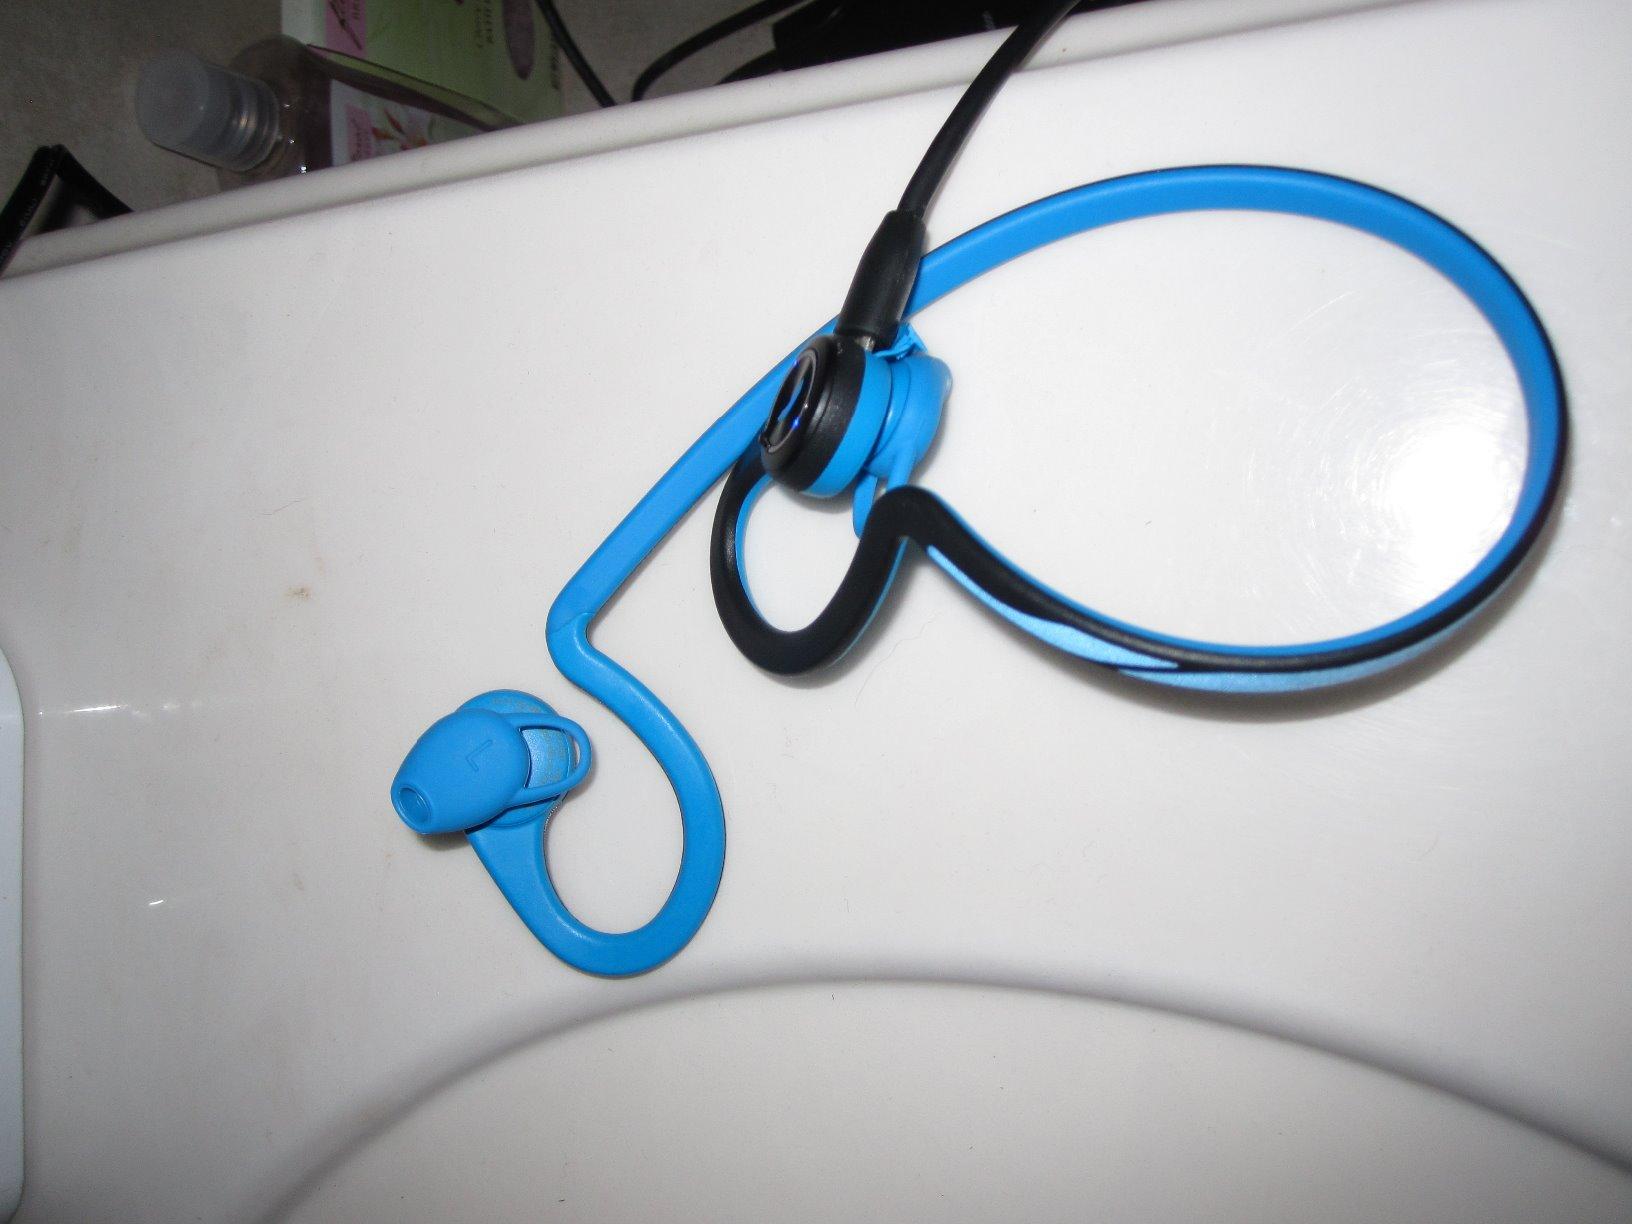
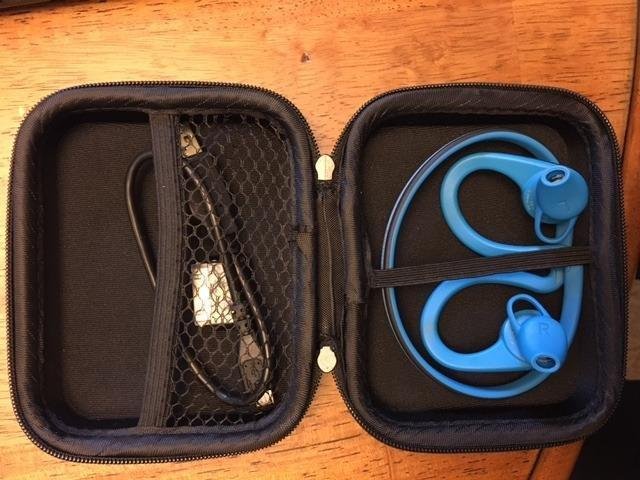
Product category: headphones
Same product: yes